Kara Monaco

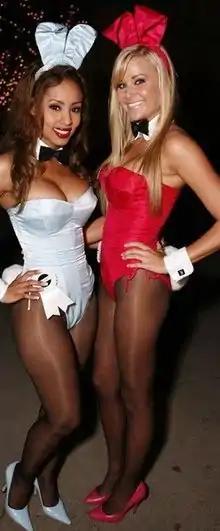
Kara (right) with fellow Playmate Ida Ljungqvist working at a promotional event in the Playboy Mansion.

Monaco has appeared in various reality television series, such as "The Girls Next Door", "Keeping Up with the Kardashians" and "Big Brother 14". Besides her Playmate appearance, she has been a part of various other "Playboy" related media, such as the 2006 "Playmates at Play" swimsuit calendar and "Playboy Special Edition Girls of Summer".